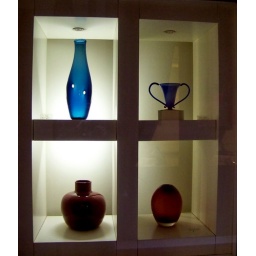
Art glass display in the window of Contini Art Gallery. San Marco, Venice (Venezia), Italy in October 2010.